1960 1000 km Nürburgring

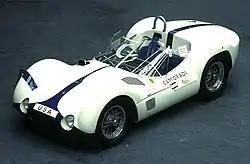
Maserati Tipo 61, similar to that driven by Moss and Gurney to victory

With each lap 14.189 miles in length, the race covered a total of 44 laps, or , the Nordschleife was a fearsome thing to behold. A crowd of approximately 250,000 in attendance came to witness the race, despite a day of rain.